Pentecostalism

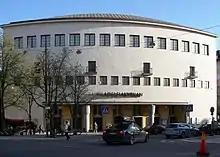
Filadelfiakyrkan ('the Philadelphia Church') in Stockholm, Sweden, is part of the Swedish Pentecostal Movement

International visitors and Pentecostal missionaries would eventually export the revival to other nations. The first foreign Pentecostal missionaries were Alfred G. Garr and his wife, who were Spirit baptized at Azusa and traveled to India and later Hong Kong. On being Spirit baptized, Garr spoke in Bengali, a language he did not know, and becoming convinced of his call to serve in India came to Calcutta with his wife Lilian and began ministering at the Bow Bazar Baptist Church. The Norwegian Methodist pastor T. B. Barratt was influenced by Seymour during a tour of the United States. By December 1906, he had returned to Europe, and he is credited with beginning the Pentecostal movement in Sweden, Norway, Denmark, Germany, France and England. A notable convert of Barratt was Alexander Boddy, the Anglican vicar of All Saints' in Sunderland, England, who became a founder of British Pentecostalism. Other important converts of Barratt were German minister Jonathan Paul who founded the first German Pentecostal denomination (the Mülheim Association) and Lewi Pethrus, the Swedish Baptist minister who founded the Swedish Pentecostal movement.